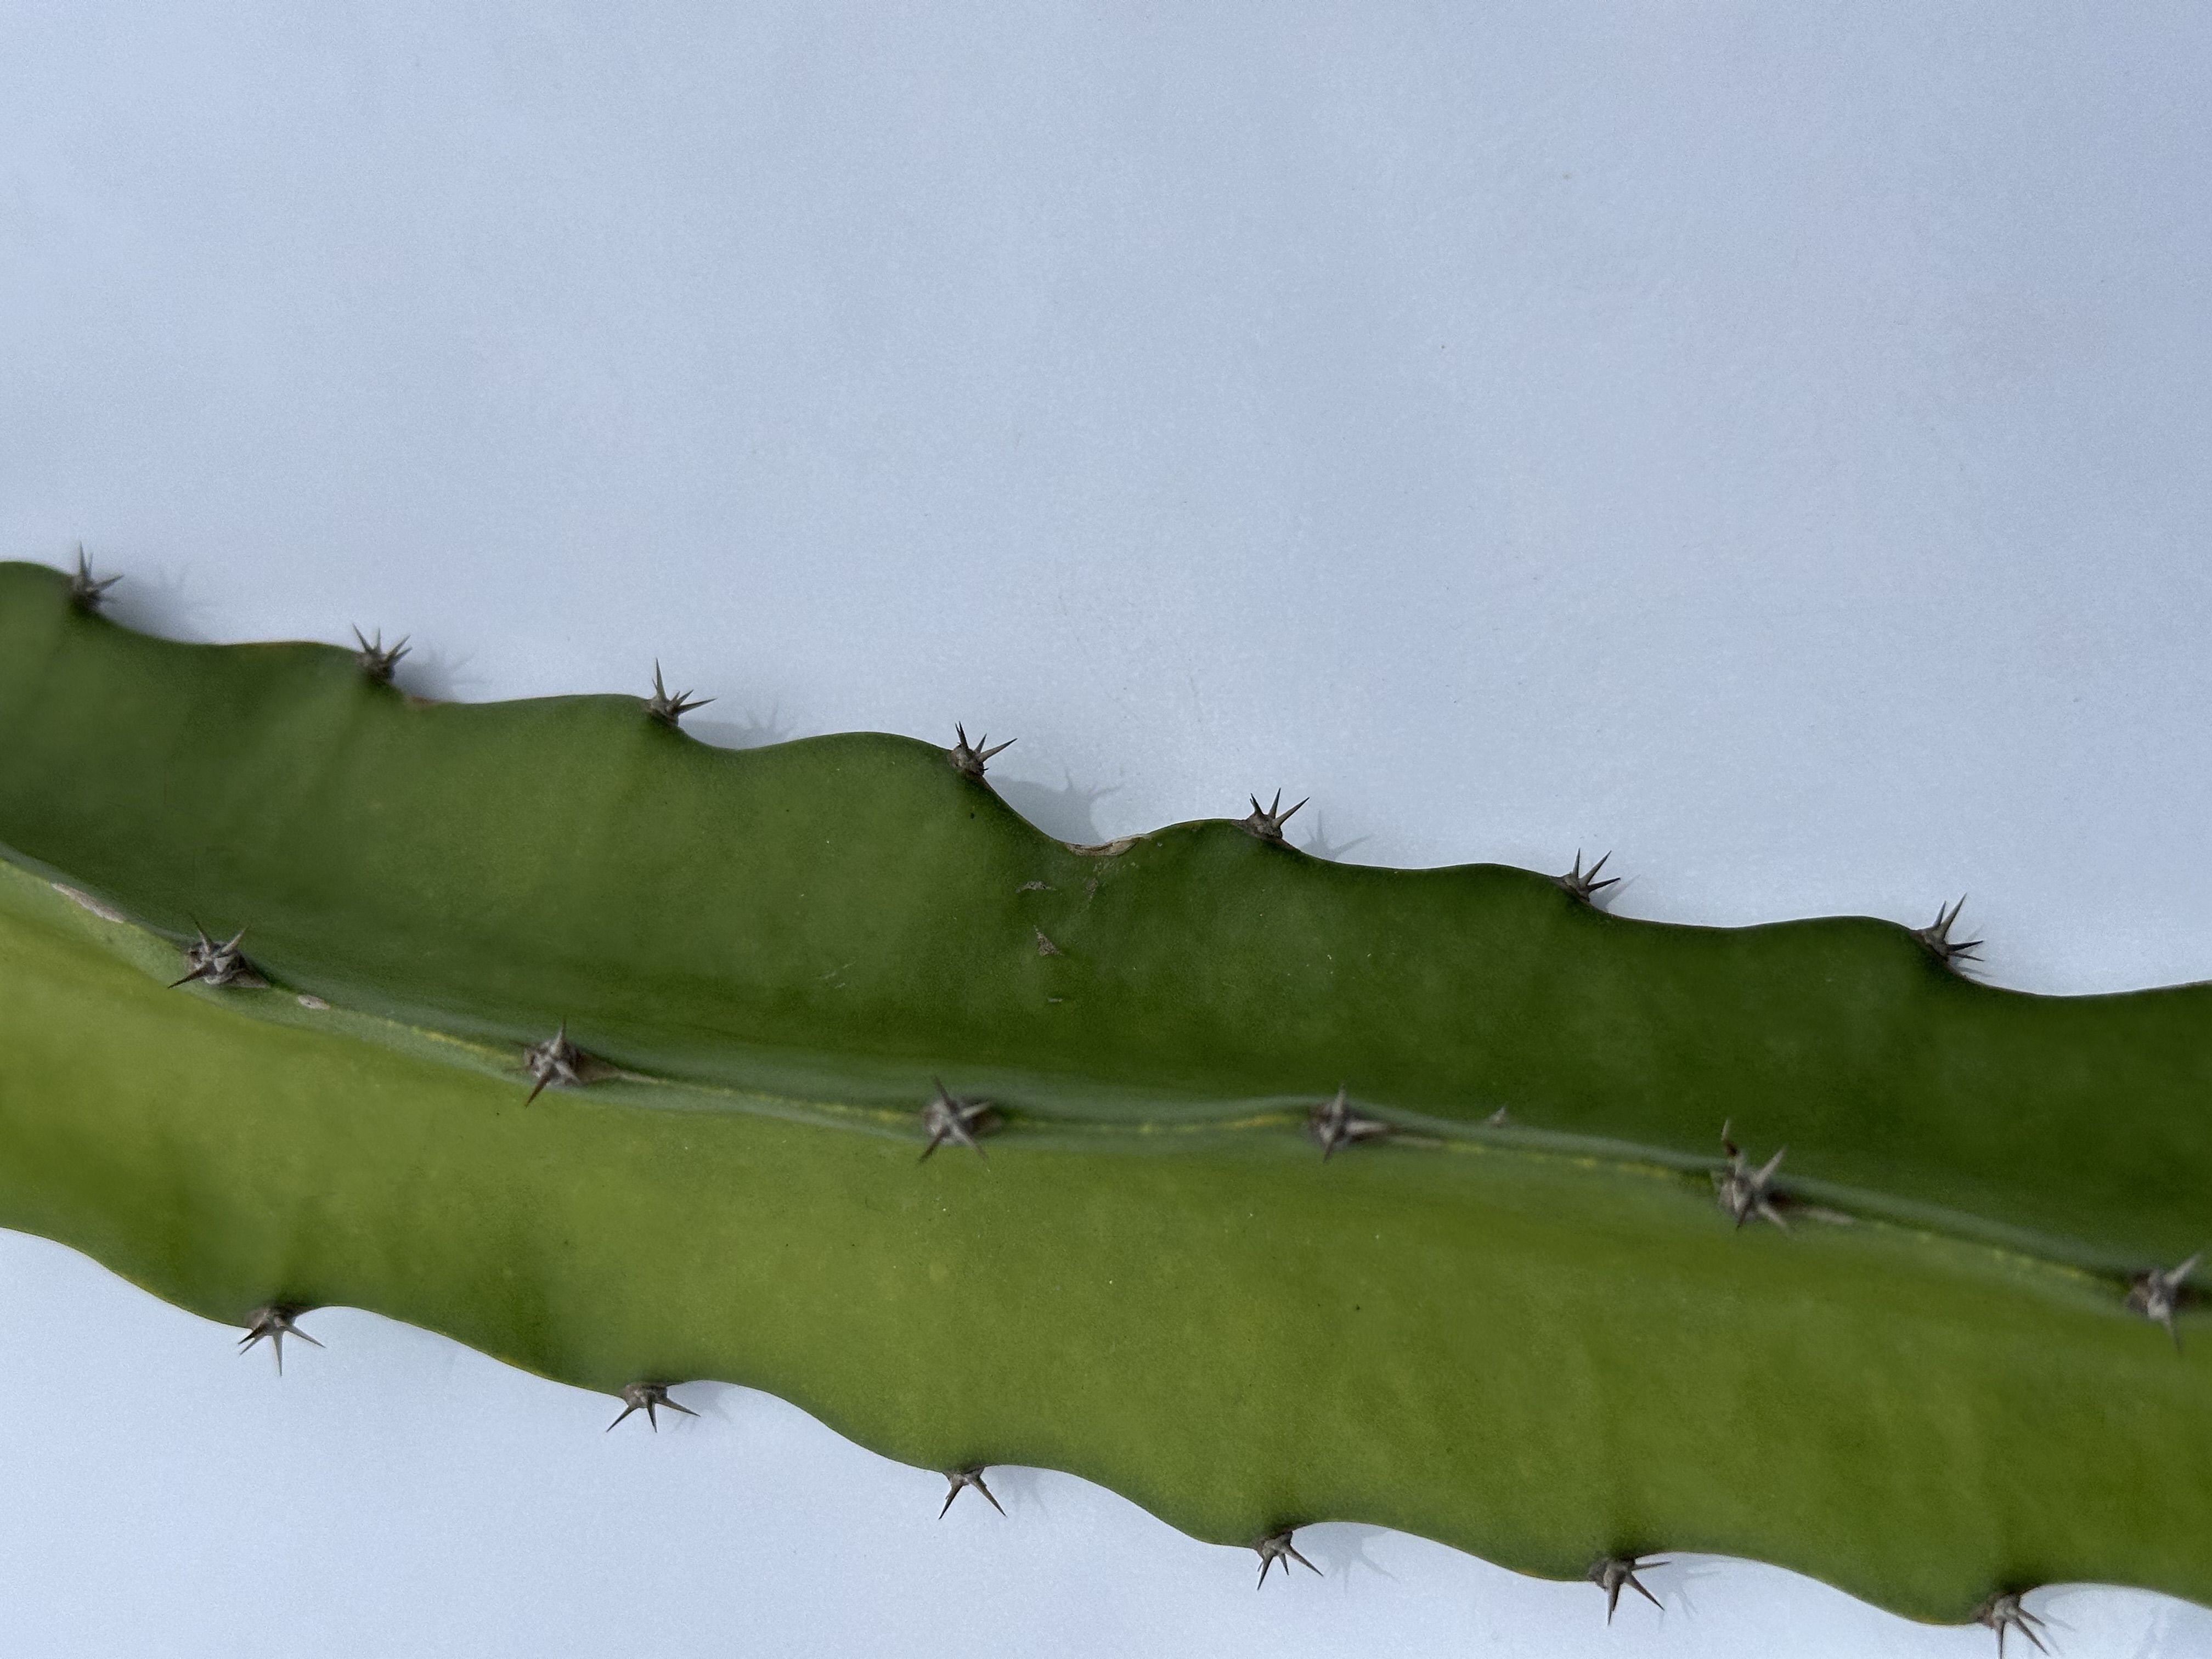
Label: Good leaf